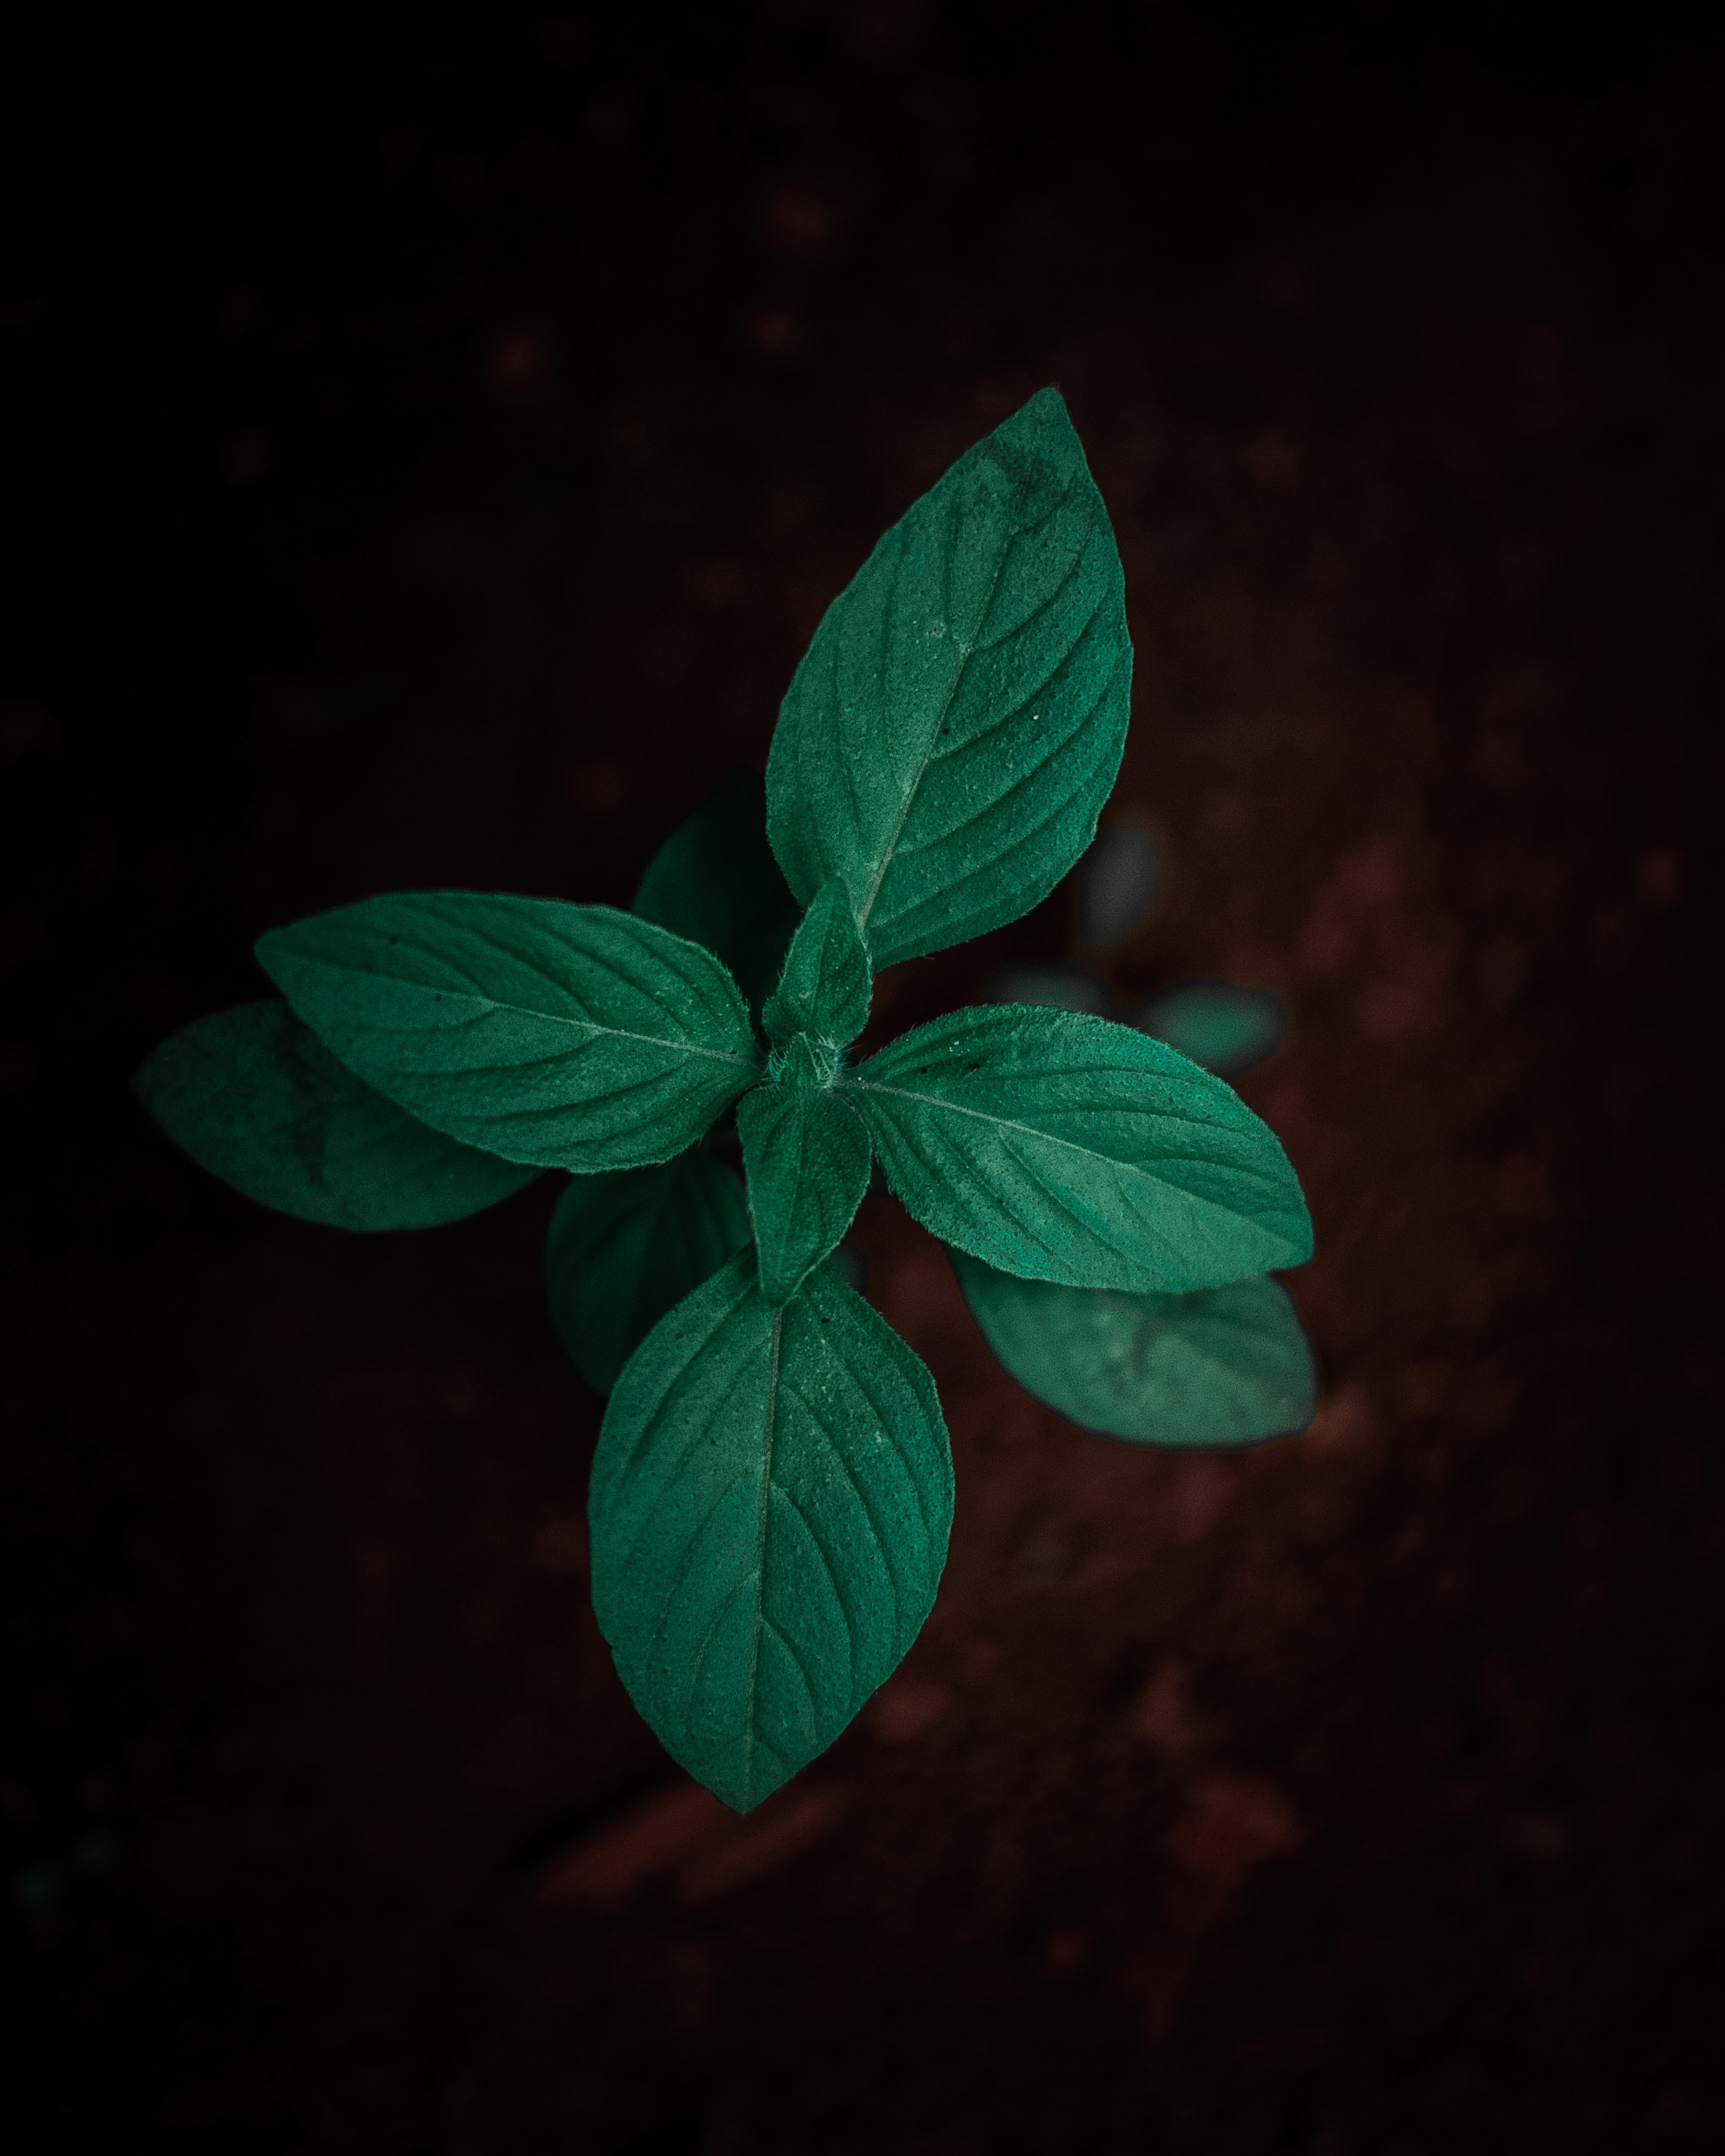
leaf, green, plant, flower, basil